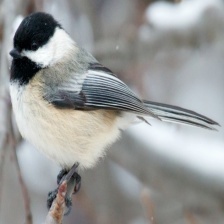
Species: BLACK-CAPPED CHICKADEE
Scientific name: POECILE ATRICAPILLUS
ImageNet parent category: chickadee